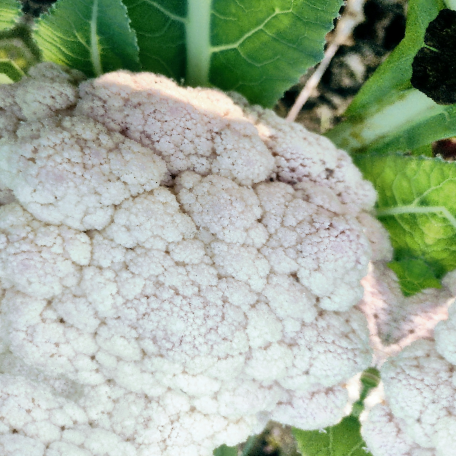
Label: Disease Free